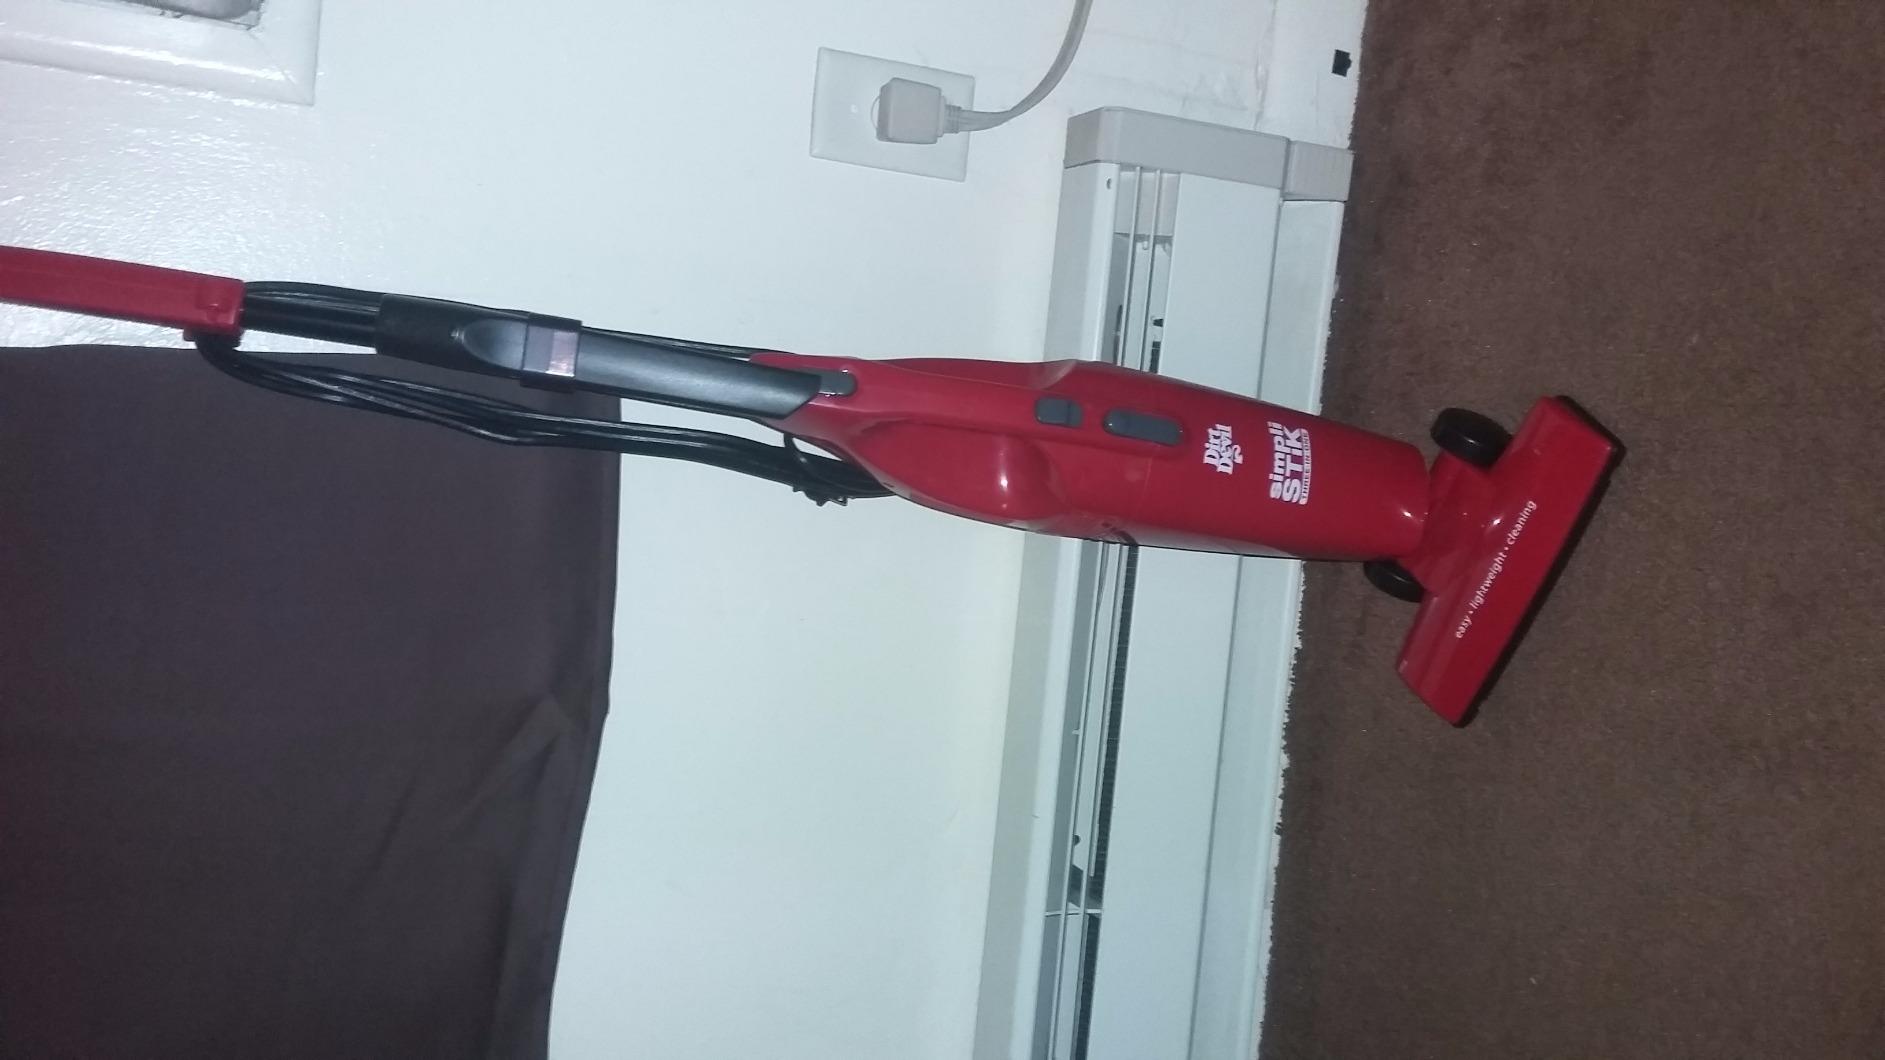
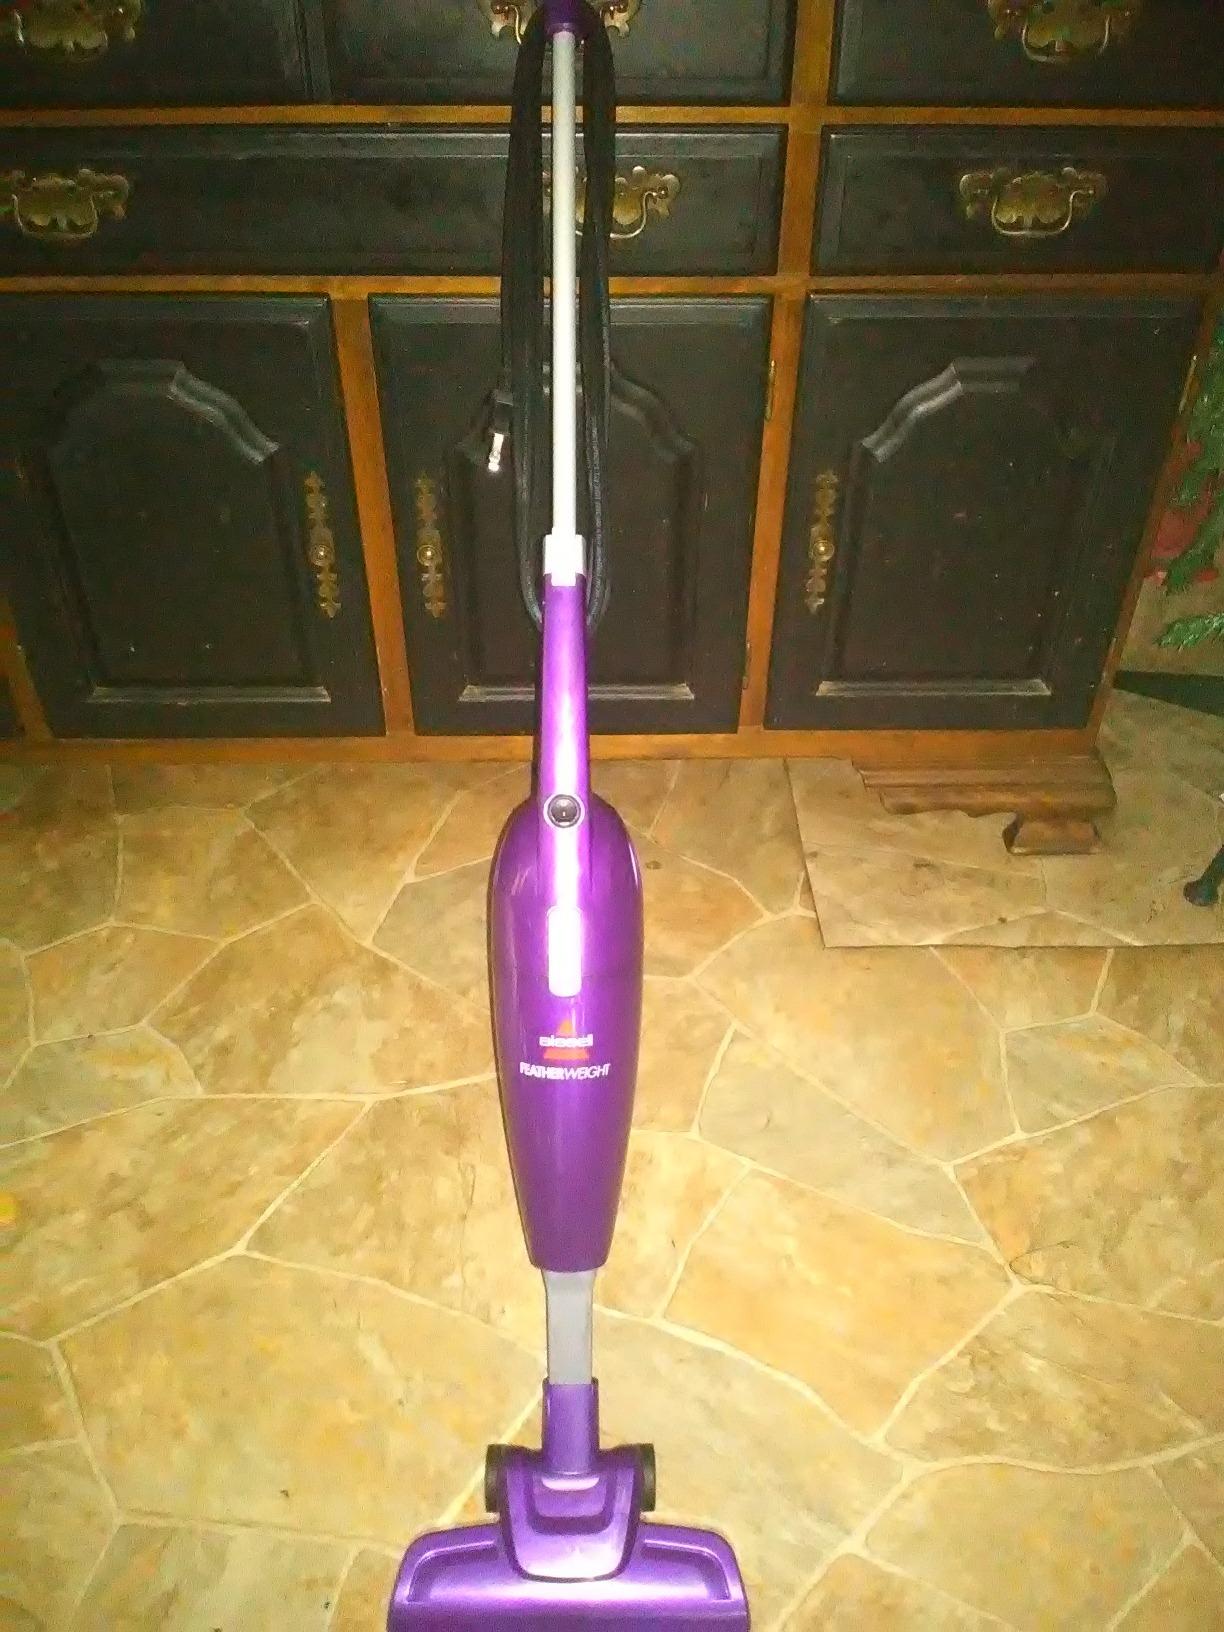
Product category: items_vacuum
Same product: no